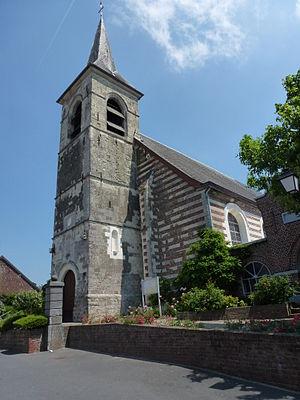
Curgies est une commune française située dans le département du Nord, en région Hauts-de-France.